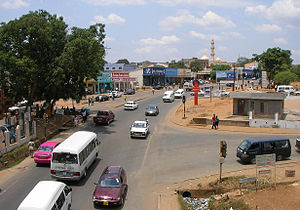
Lilongwe
Lilongwe er hovedstaden i Malawi. Byen har 781.538 indbyggere og ligger i den sydvestlige del af landet, vest for Malawifloden, nær grænsen til Mozambique og Zambia. Lilongwe blev grundlagt i 1947 som en handelsplads og blev i 1975 hovedstad, efter byen Zomba i den sydlige del af landet.